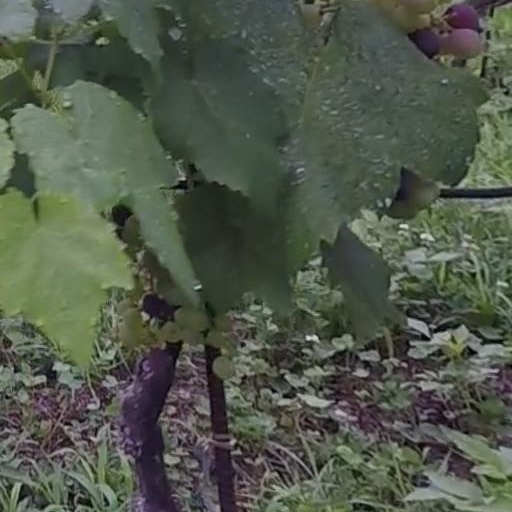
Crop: grape